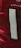
Number: 1